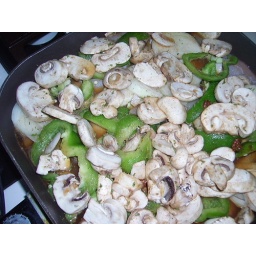
Mushrooms, onions, green peppers, quartered chicken breasts (ouch!) in a special sauce